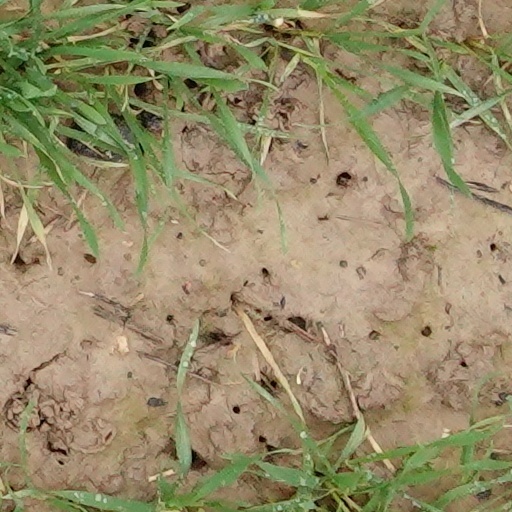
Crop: wheat